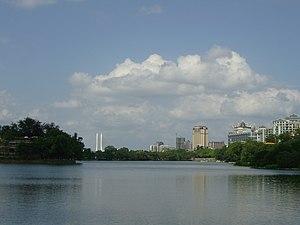
Le delta de la Rivière des Perles, est une plaine deltaïque située au centre du Guangdong, dans le sud de la Chine. Elle est formée par de nombreux cours d'eau, le plus important étant le Xijiang, et la Rivière des Perles proprement dite fait partie du delta.